North Channel (Great Britain and Ireland)

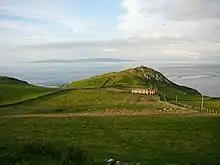
View from Torr Head, County Antrim, to the Mull of Kintyre, looking over the Straits of Moyle.

The North Channel connects the Irish Sea with the Atlantic Ocean and is part of the marine area officially classified as the "Inner Seas off the West Coast of Scotland" by the International Hydrographic Organization (IHO).